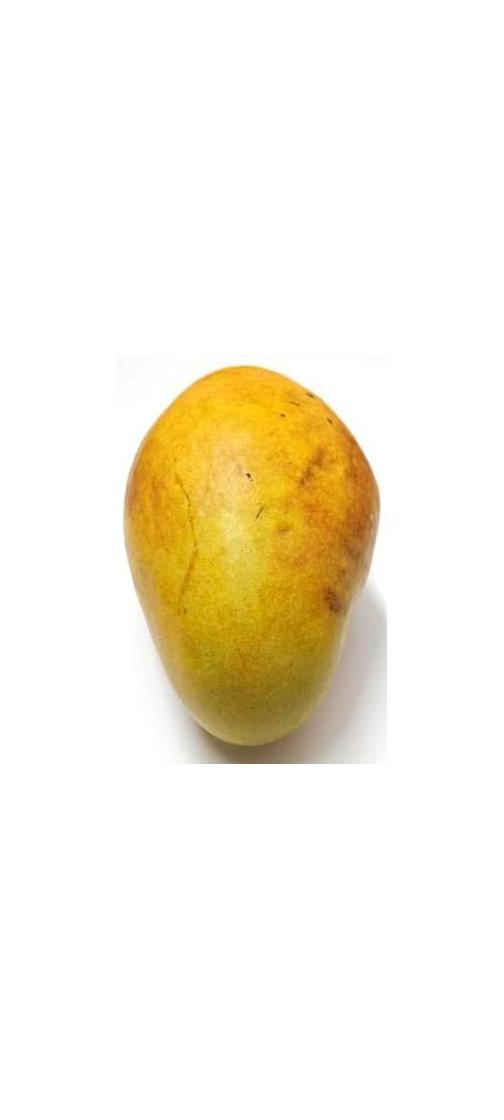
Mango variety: Bari-11